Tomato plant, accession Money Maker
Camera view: tilt-top (135 deg); turntable rotation: 300 degrees
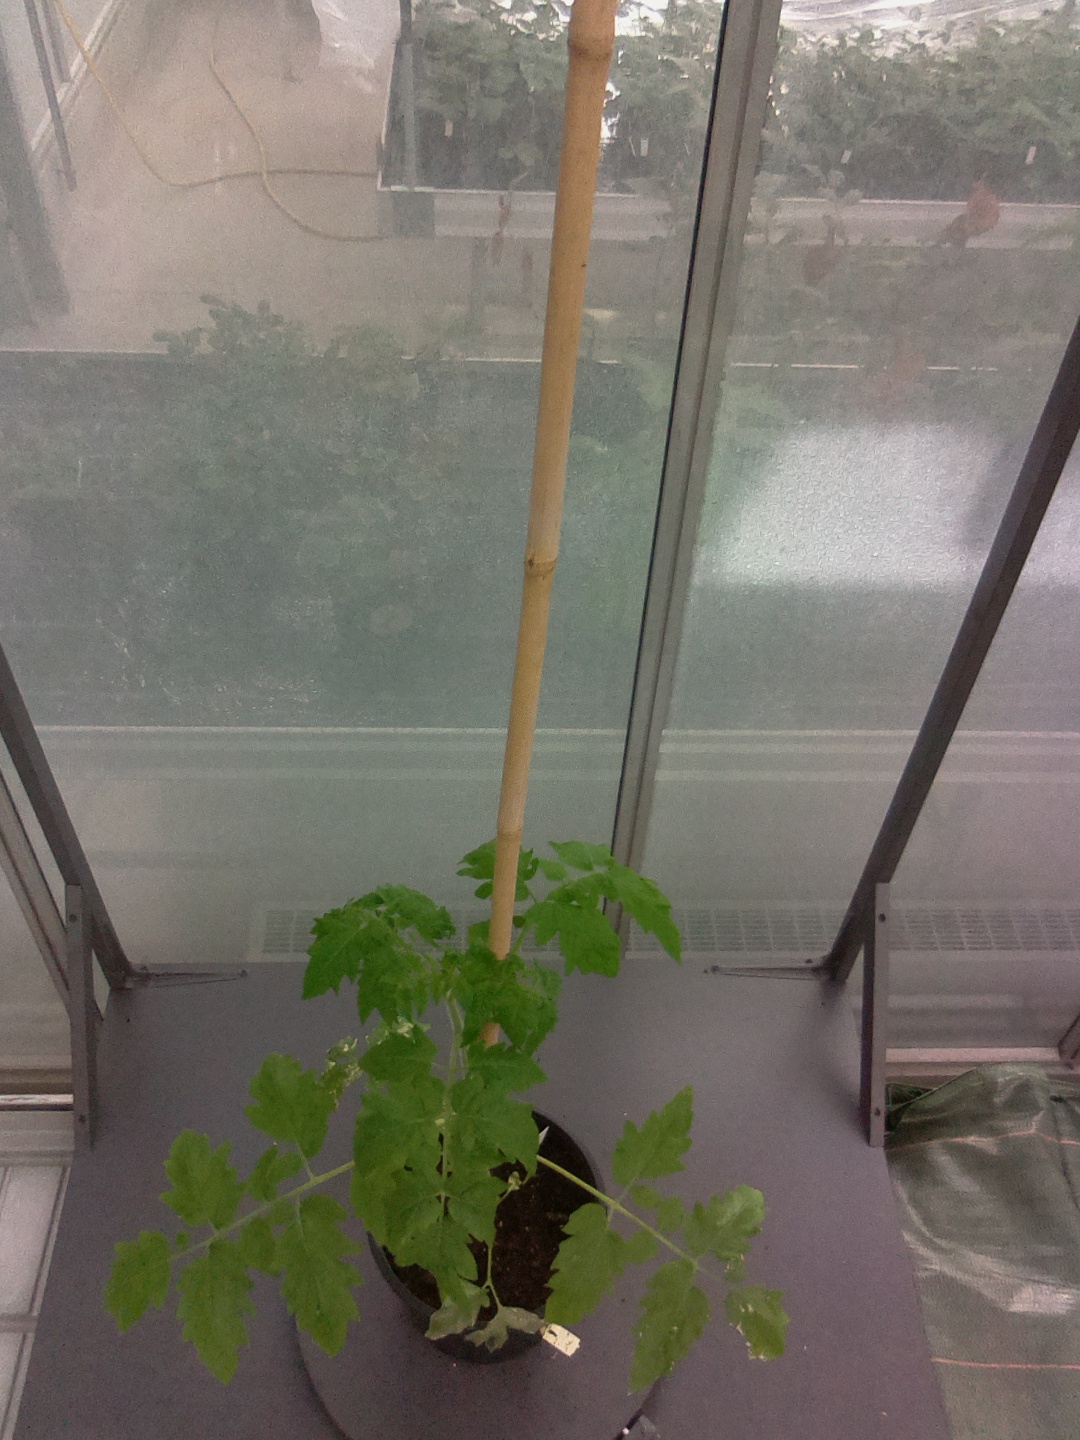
BBCH growth stage 14: 8 of true leaves visible